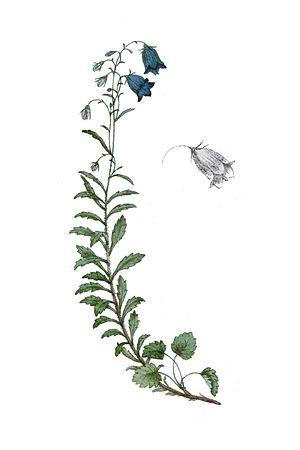
Dictionaire des plantes suisses 1853 Scanné par Utilisateur:Greatpatton
La Campanule à feuilles de Cochléaire, également appelée Campanule à feuilles de Cranson ou Campanule à feuilles de Raifort est une plante herbacée vivace de la famille des campanulacées.